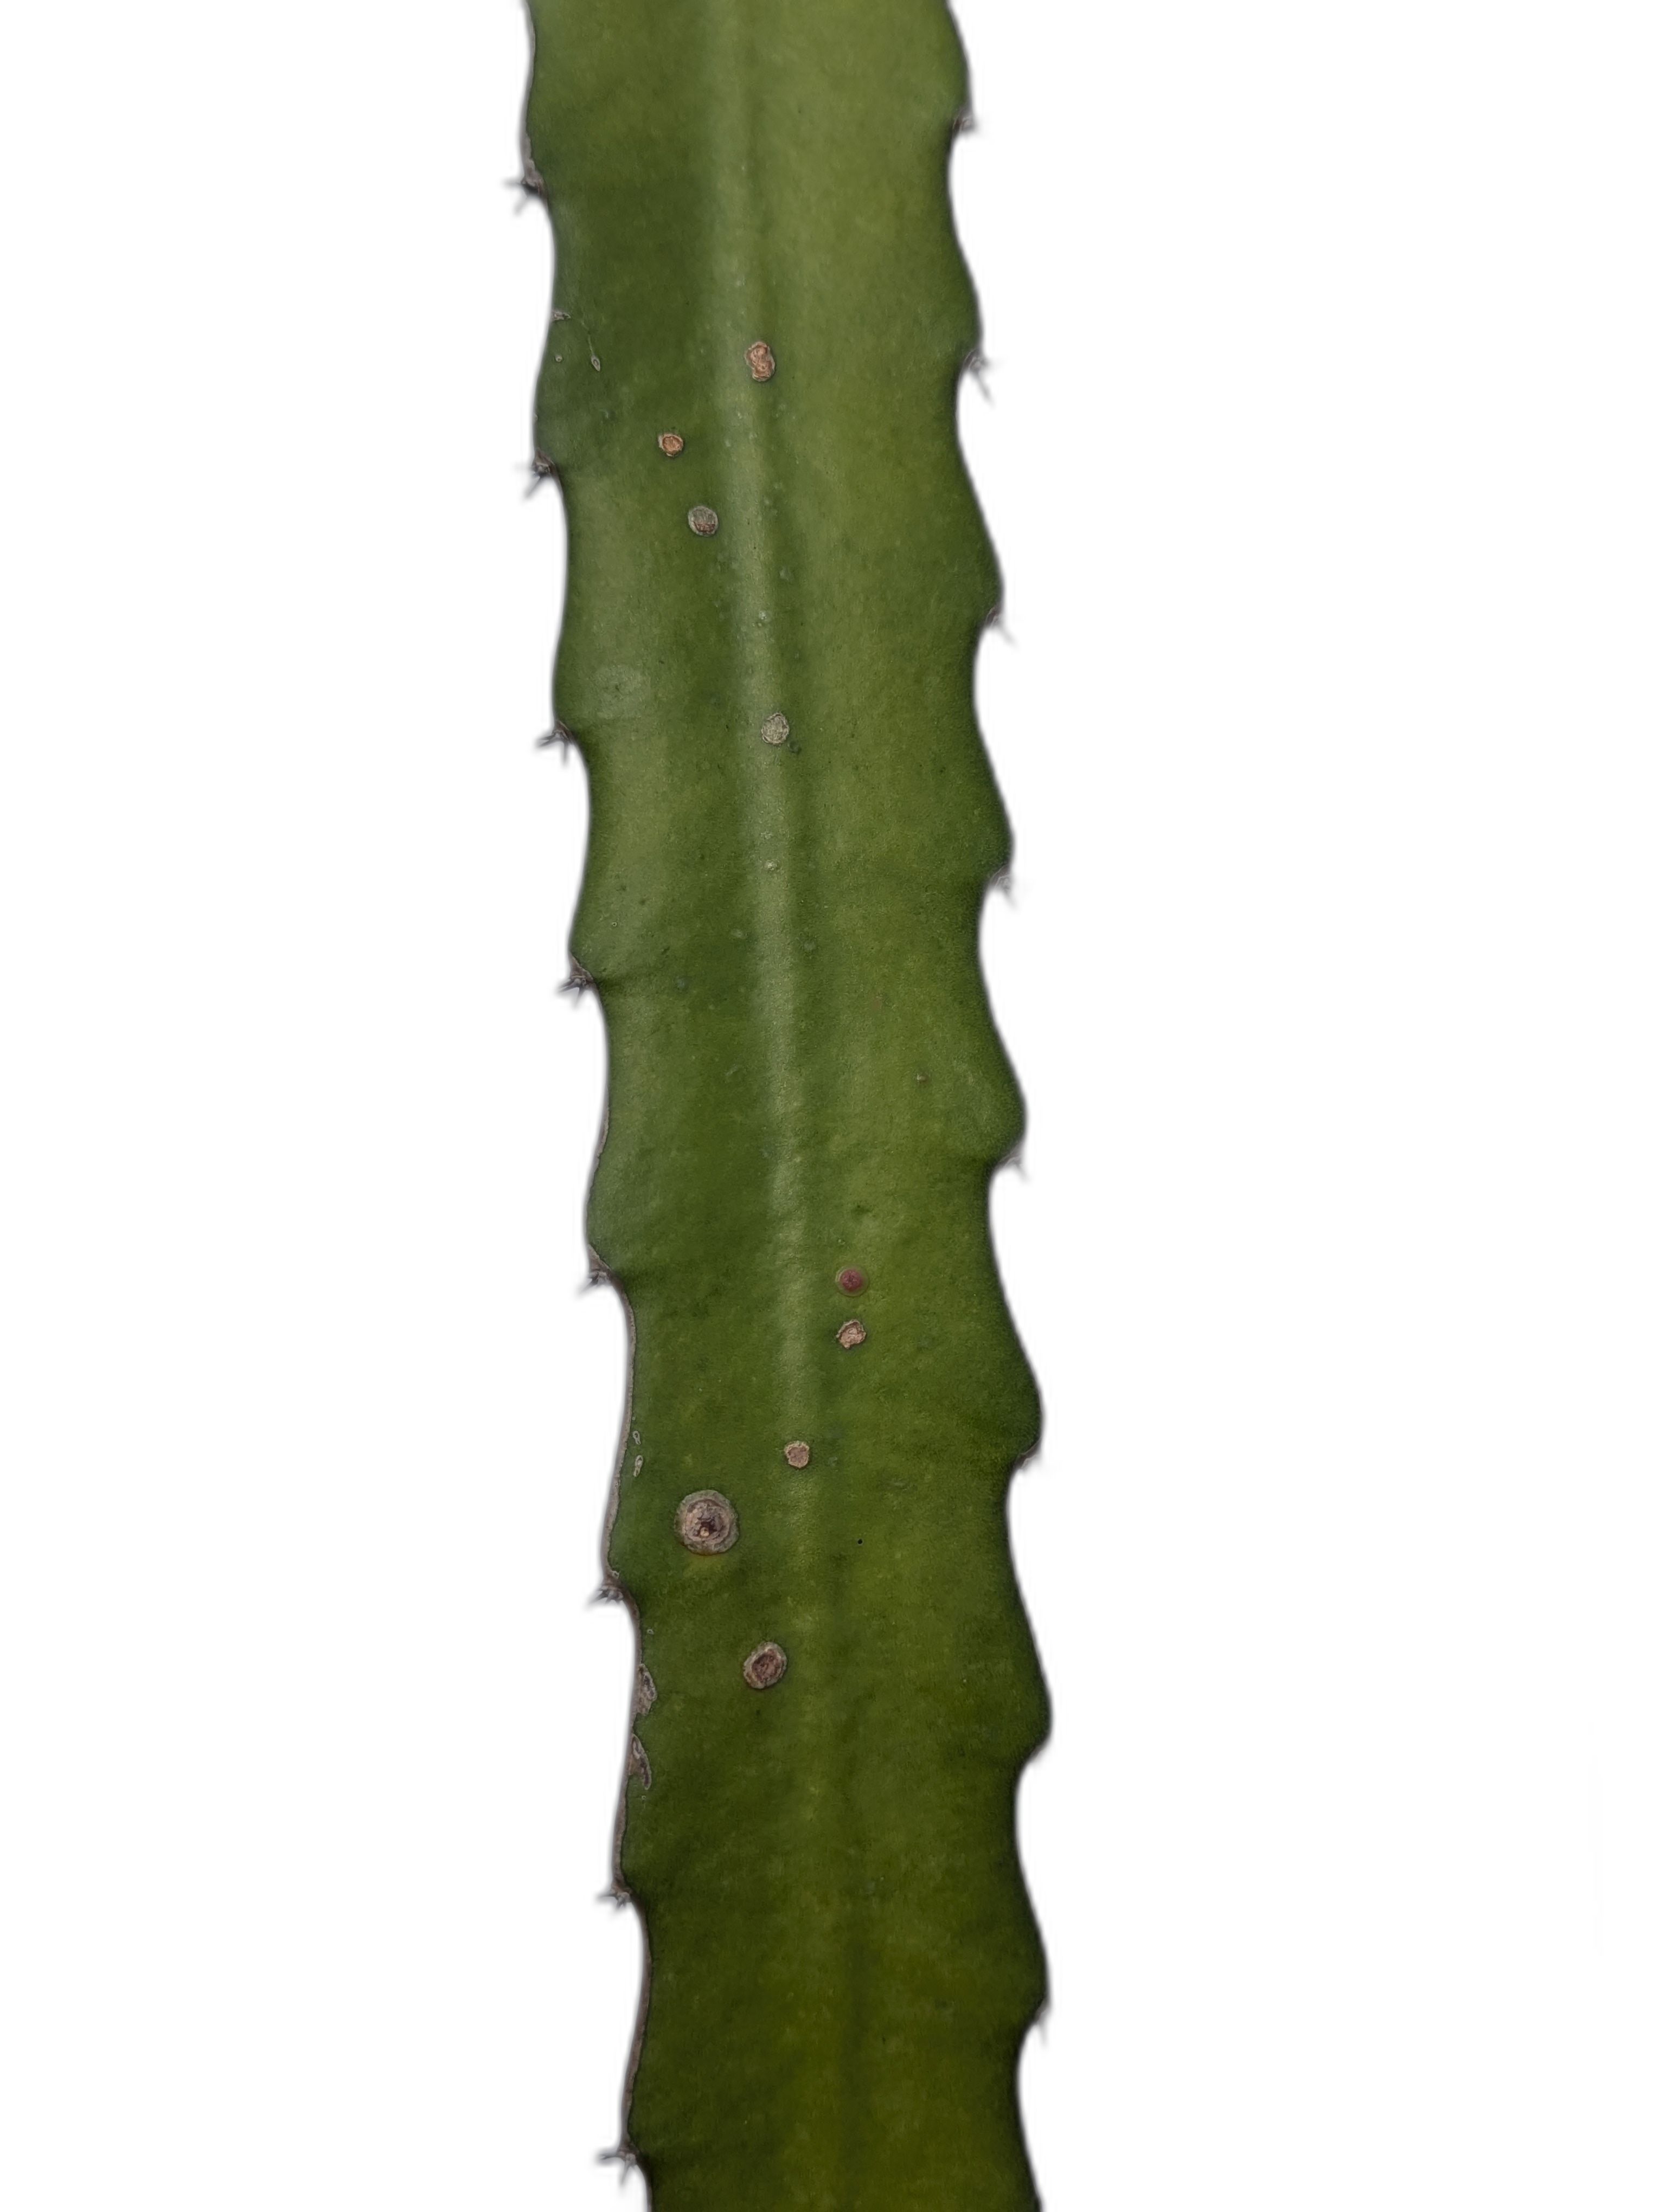
Label: Bad leaf